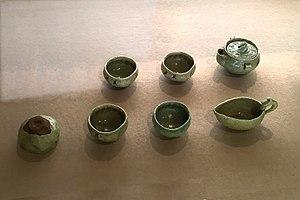
Le thé est un élément important de la culture du Japon. Il y fait son apparition à l'époque de Nara, introduit dans l'archipel par des ambassadeurs revenant de Chine, mais son réel développement est plus tardif, à compter de la fin du XIIᵉ siècle quand sa consommation se répand dans le milieu des temples zen, là encore à l'imitation de la Chine ; il s'agit alors de thé en poudre qui est bu après avoir été battu. Il devient une boisson courante pour les élites de l'époque médiévale, où se formalise au XVIᵉ siècle l'art de la « cérémonie du thé » qui constitue un des éléments emblématiques de la culture japonaise, dont l'influence dépasse le simple contexte de la consommation du thé. La culture du théier se développe durant l'époque pré-moderne, en particulier durant l'époque d'Edo, le thé étant alors devenu une boisson populaire consommée dans toutes les strates de la société. De nouvelles façons de transformer et consommer les feuilles de théier sont mises au point, en premier lieu le sencha, feuilles de thé à infuser dont l'oxydation a été stoppée par la vapeur, qui devient la plus courante.